UTVA 75

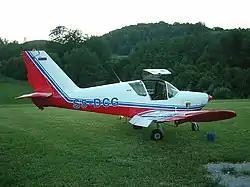
Slovenian Utva-75

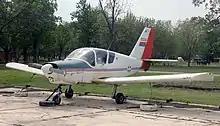
Utva-75 Serbian air force

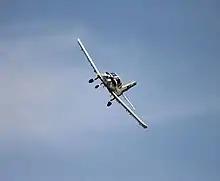
Utva-75 Serbian RViPVO

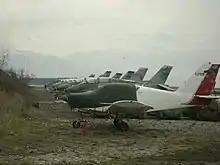
Montenegrin Air Force Utva 75

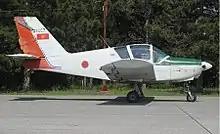
Macedonian Utva-75

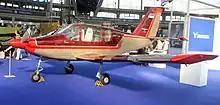
Utva Sova - further development of the aircraft

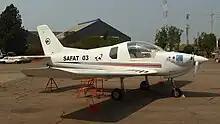
The sole SAFAT 03, developed from the UTVA 75.

The development of the UTVA 75 began in the early 1970s in response to a need for a new primary trainer aircraft for the Yugoslav Air Force. The first prototype took to the skies in 1976, and following successful testing, the aircraft entered production in 1978. Over the years, the UTVA 75 has seen various upgrades and modifications to enhance its performance and capabilities.